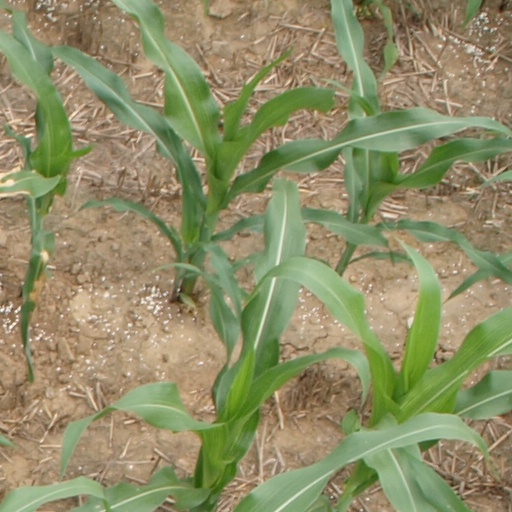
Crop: maize; corn